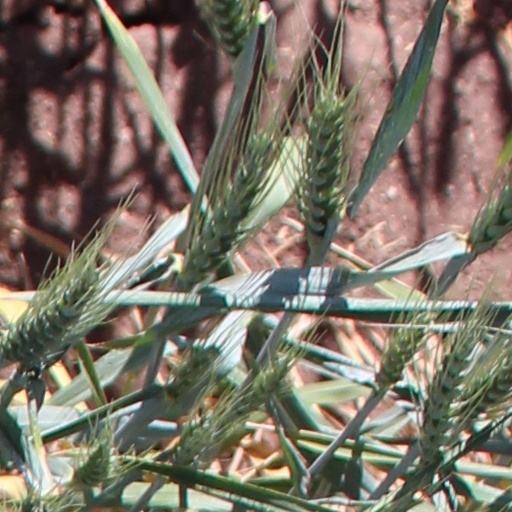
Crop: wheat